Directorate of Ordnance (Coordination & Services)

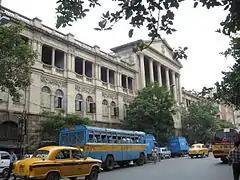
DOO(C&S)'s office at Esplanade, Kolkata

The Apex Board was headed by the Director General of Ordnance Factories (DGOF), who acts as the chairman of the board (ex officio Secretary to Government of India) and consisted of nine other members, who each held the rank of Additional DGOF. Ordnance factories were divided into five operating divisions, depending upon the type of the main products/technologies employed.